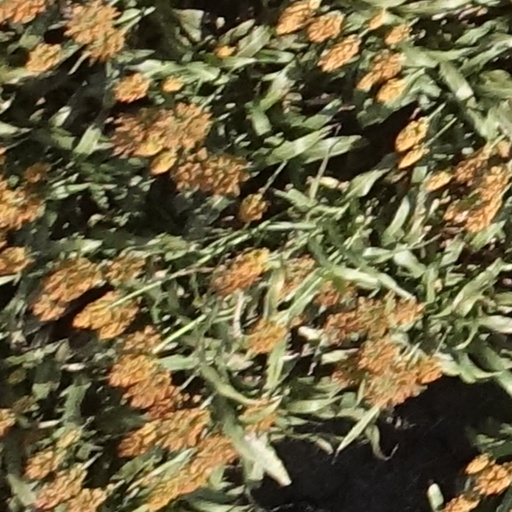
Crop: sorghum